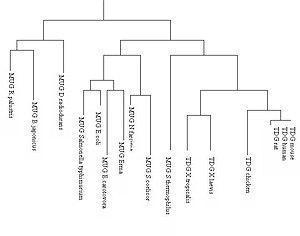
La thymine ADN glycosylase ou G/T mismatch-specific thymine DNA glycosylase est une enzyme. Chez l'homme c'est une protéine monomérique de 410 acides aminés codés par 1 233 paires de bases sur le chromosome 12 locus 24.1. C’est une protéine qui agit à plusieurs niveaux de régulation mais qui n’a qu’une fonction catalytique : la réparation de l’ADN.
Les ADN glycosylase sont une famille d'enzymes de la famille des hydrolases qui hydrolysent la liaison N-glycosidique entre le désoxyribose et la base. Elles interviennent entre autres dans un des mécanismes de réparation de l'ADN, la réparation par excision de base, où elles clivent les bases modifiées par différents types de lésions chimiques. Elles ont été découvertes par Tomas Lindhal en 1975 lorsqu'il étudiait le processus particulier de réparation des uraciles dans l'ADN. Il a ainsi mis en évidence la première de ces enzymes à avoir été identifiée : l'uracile ADN-glycosylase.